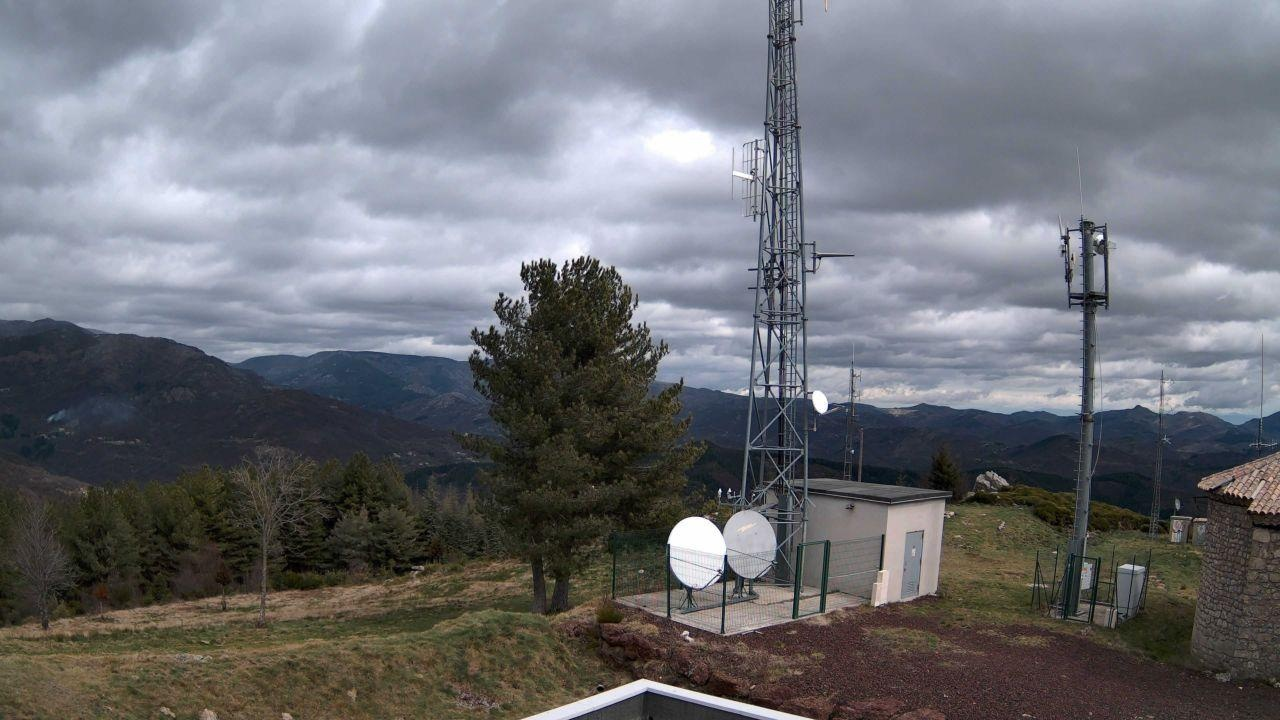
Fire: no
Smoke: yes